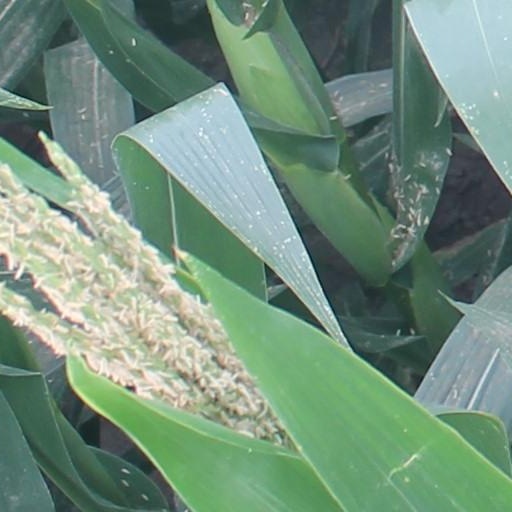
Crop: maize; corn